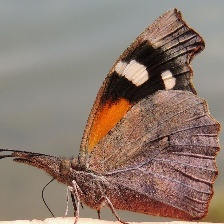
Species: AMERICAN SNOOT